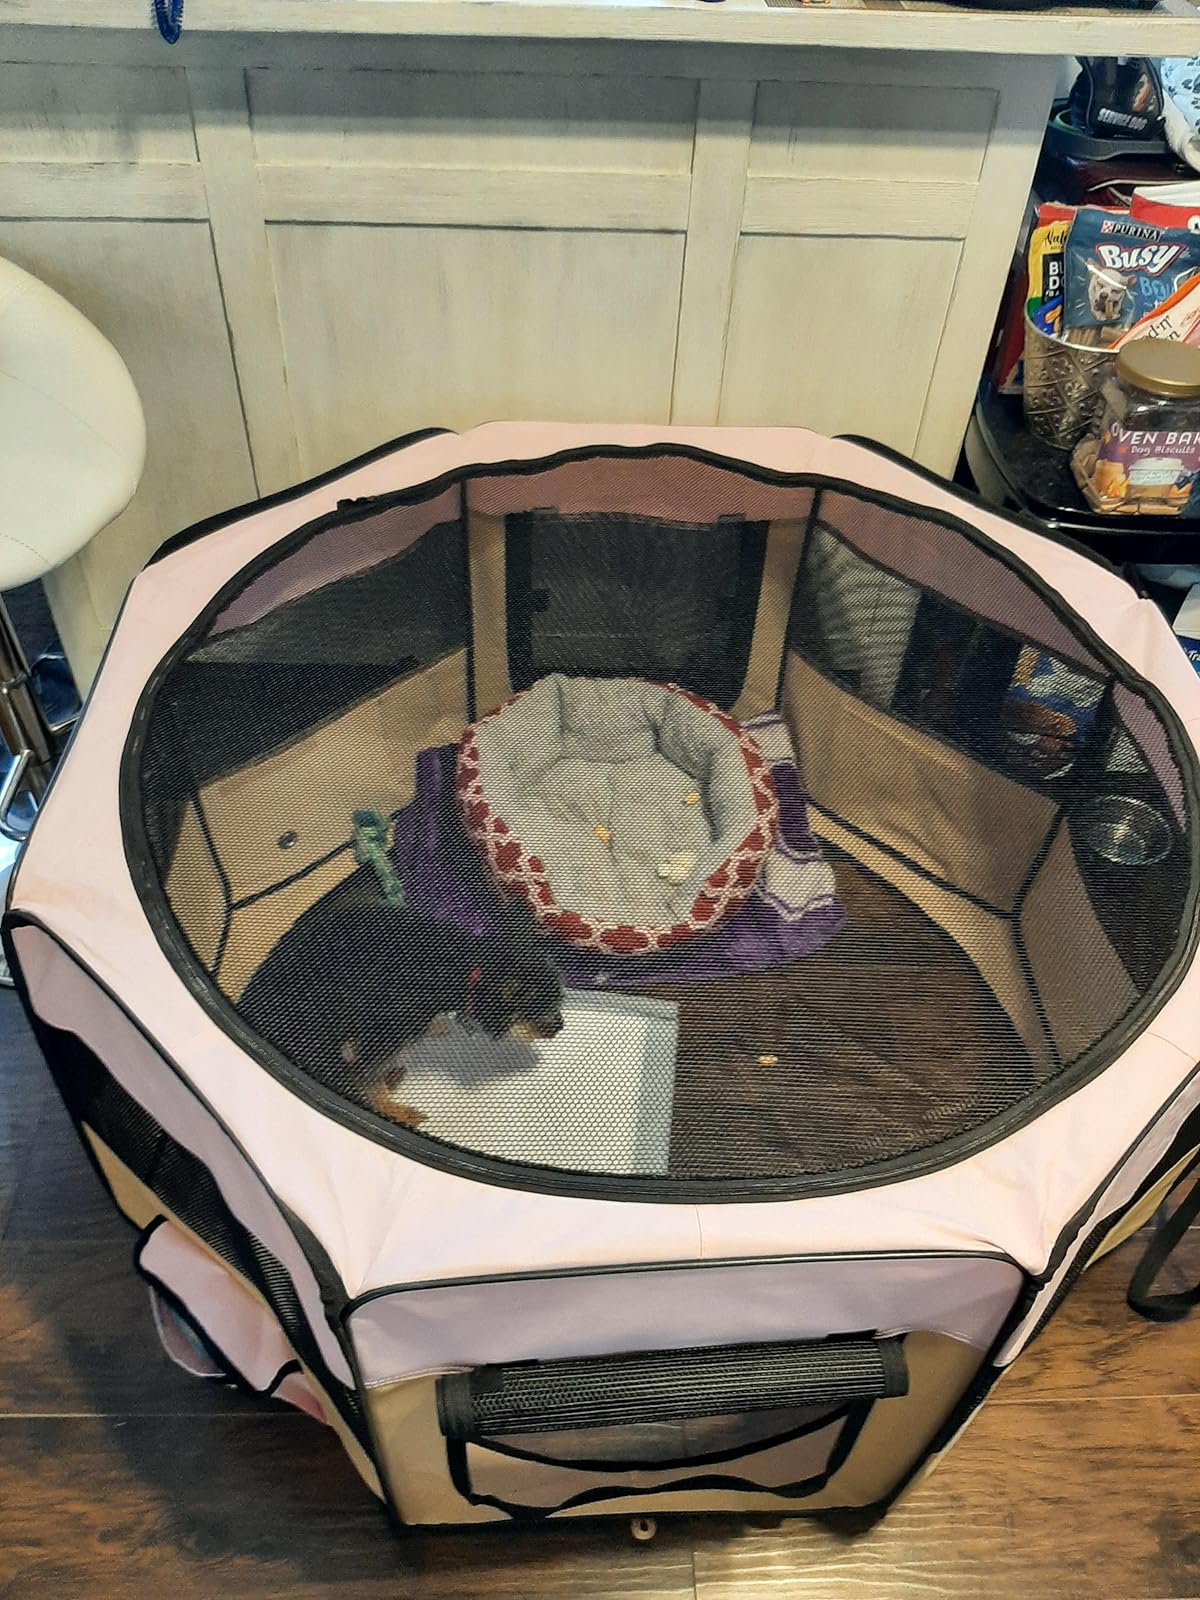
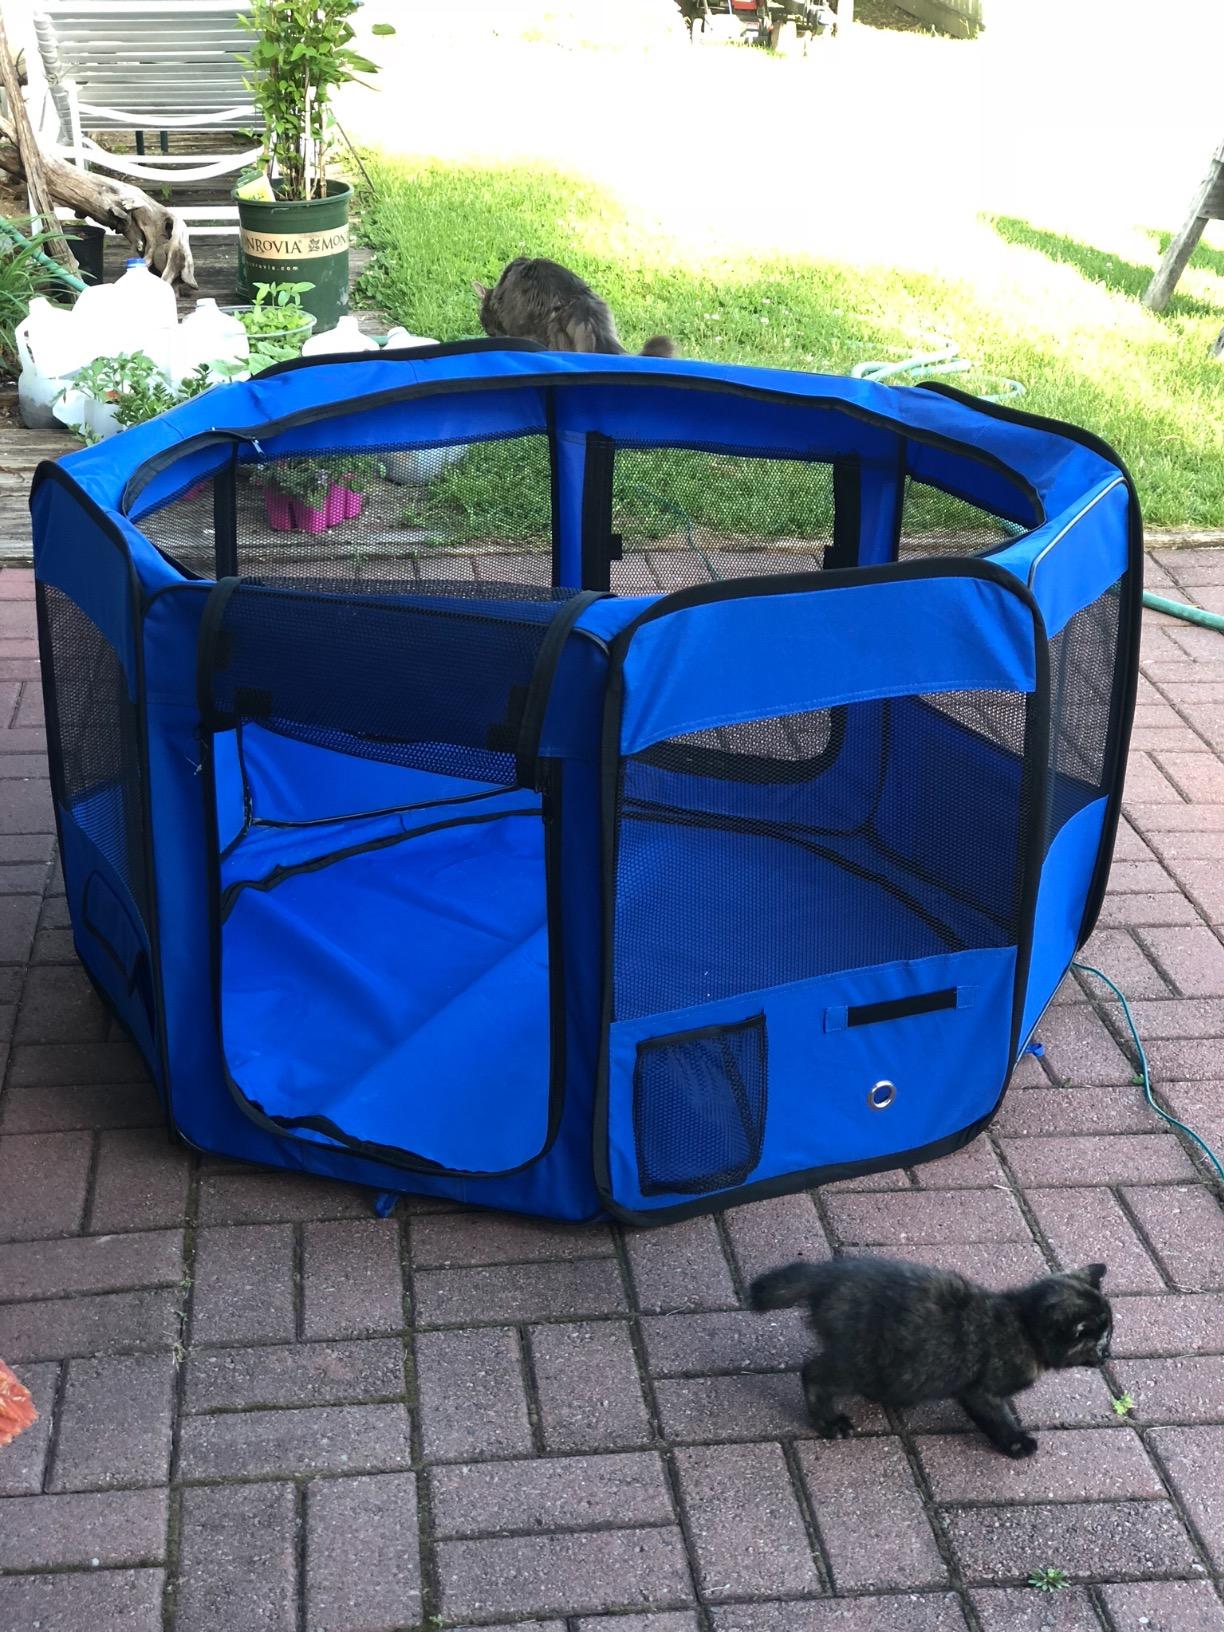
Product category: items_kennel
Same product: no